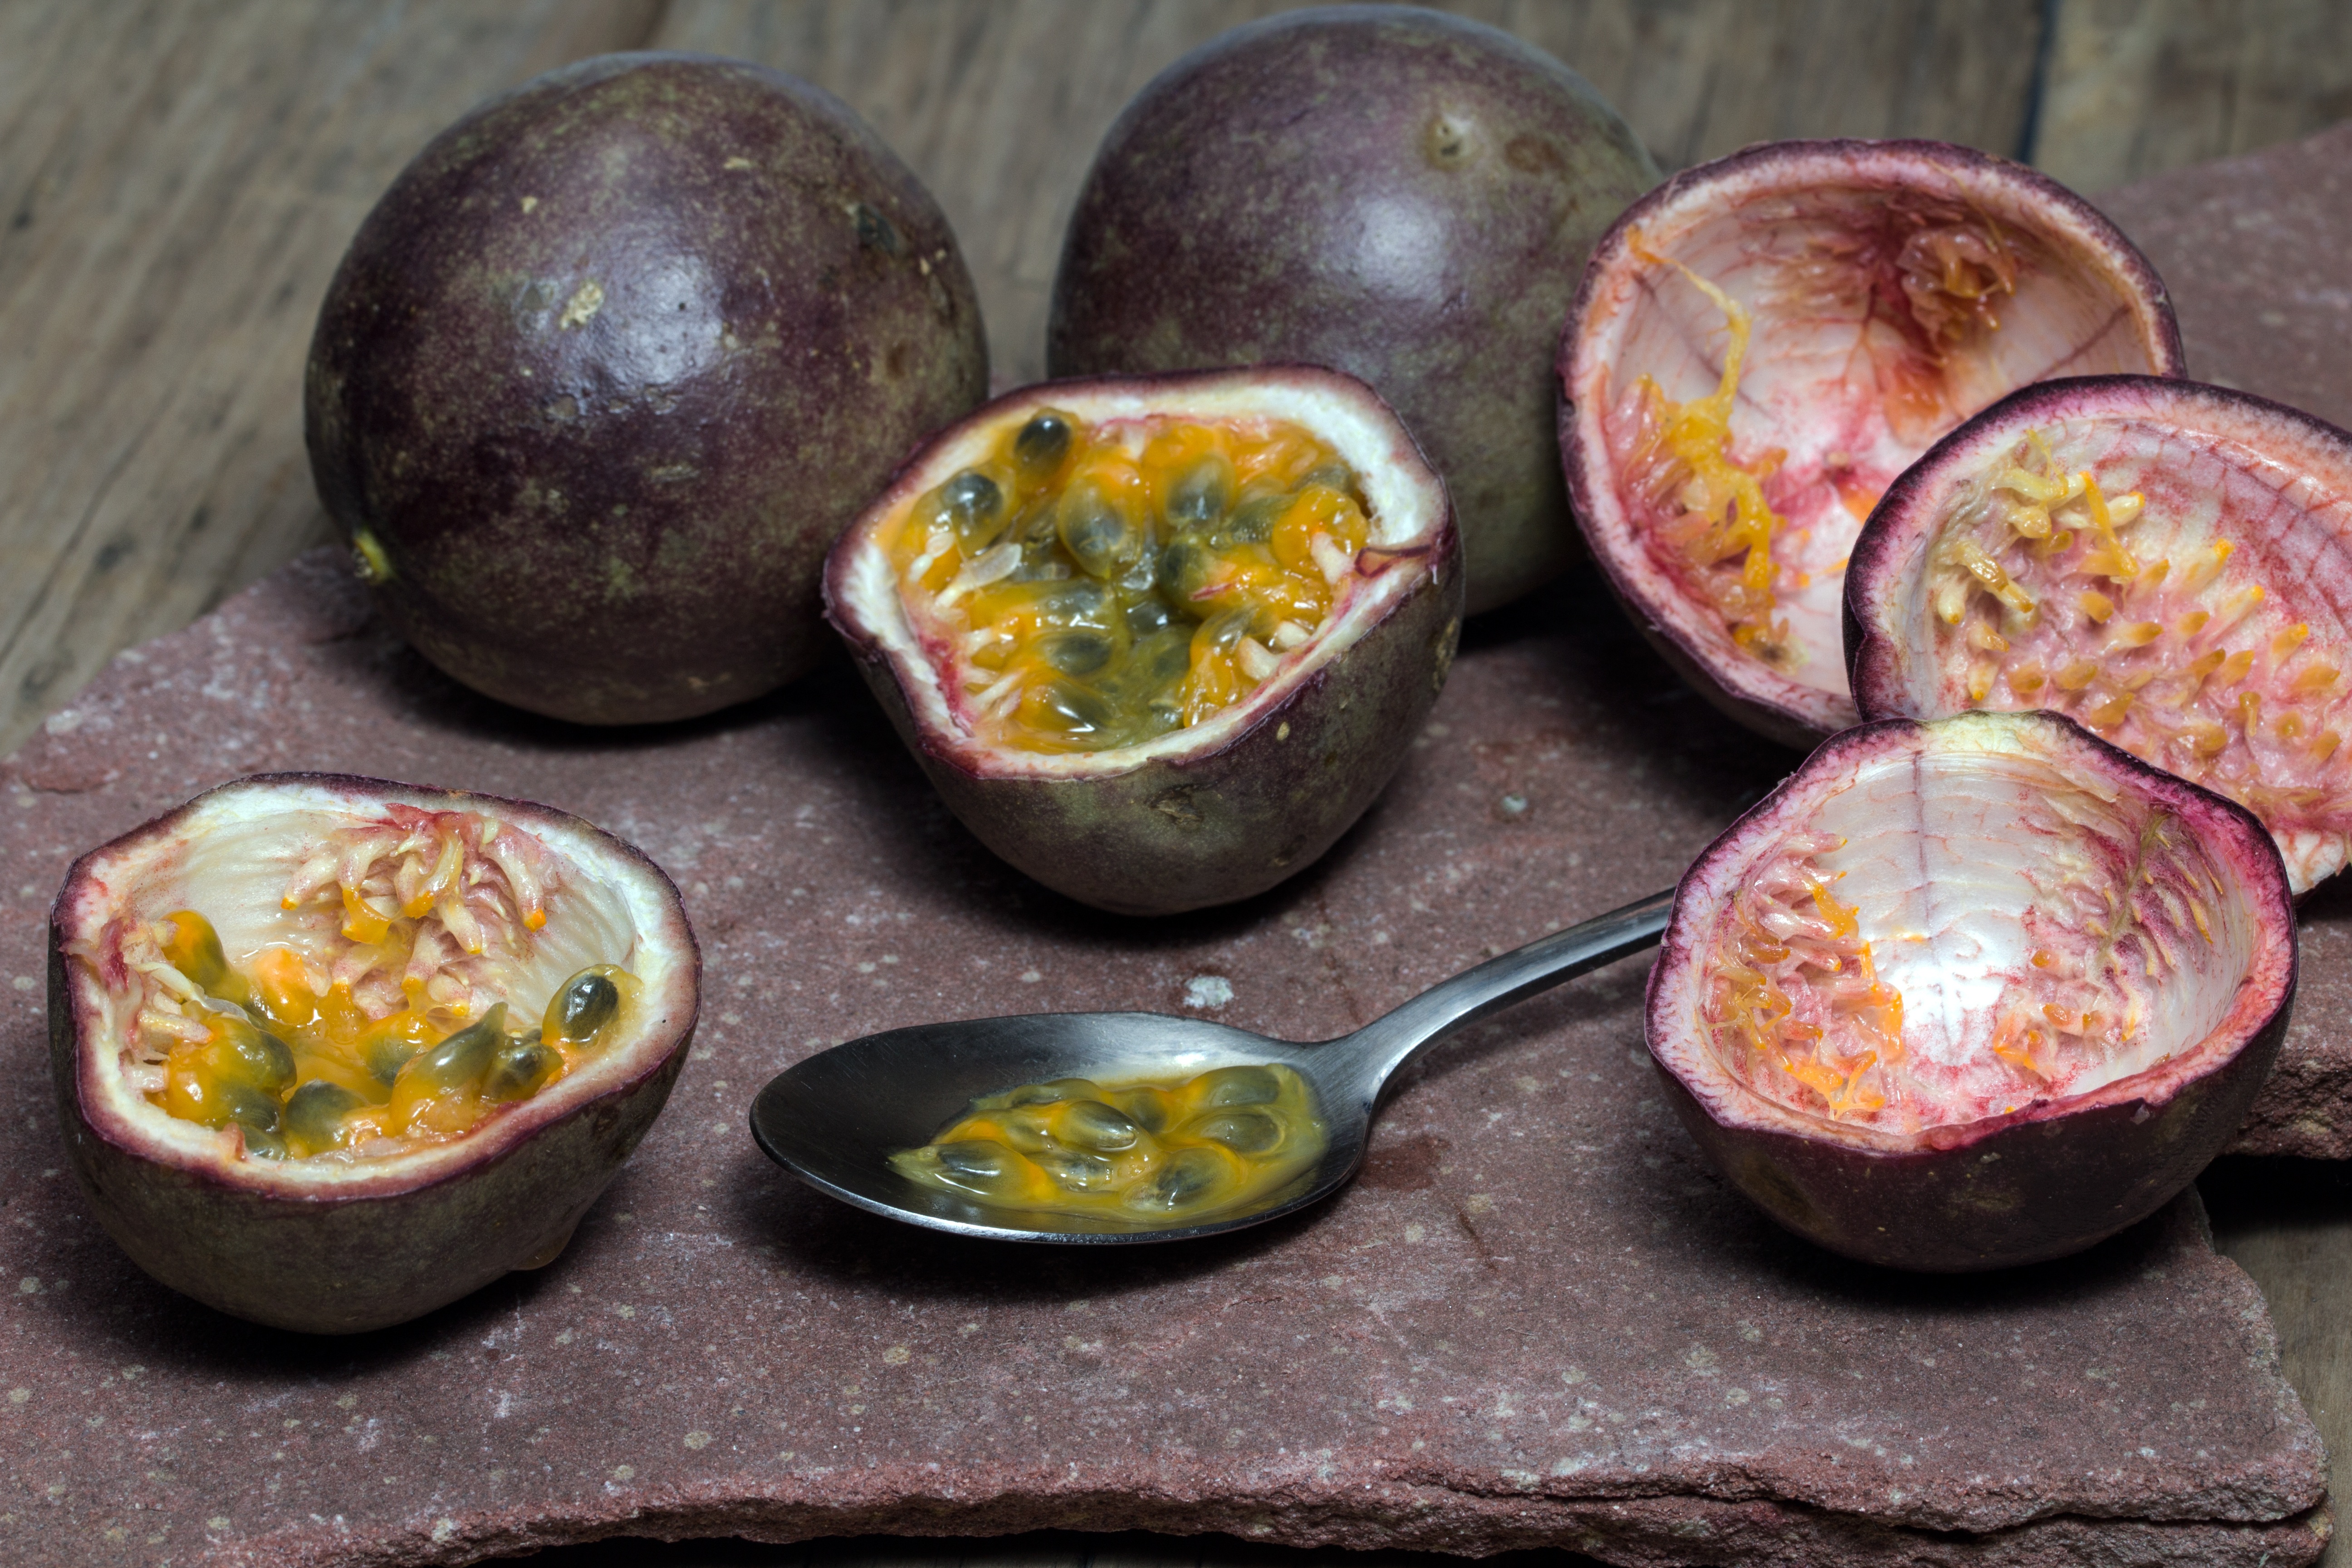
plant, fruit, food, produce, vegetable, still life, passion fruit, flowering plant, passion fruits, land plant